Thiruvambadi Sivasundar

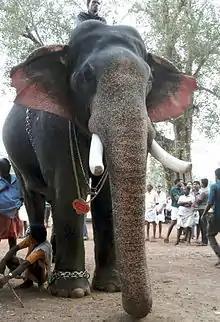
Thiruvambadi Sivasundar in 2012

Thiruvambadi Sivasundar (11 March 2018) was an Indian elephant who lived at the Thiruvambadi Sri Krishna Temple in Thrissur, Kerala, India.